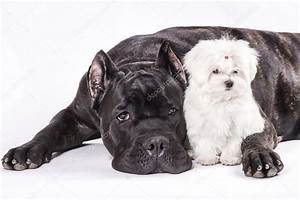
Label: cane